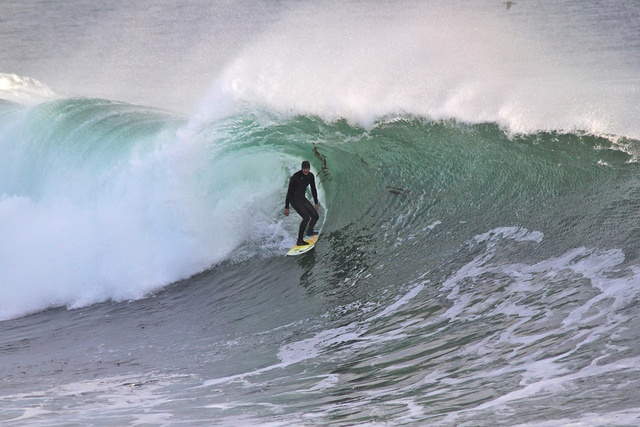
looks like this wave could engulf the surfer
A man on a surfboard is riding a large wave.
THERE IS A PERSON THAT IS RIDING THE WAVES OF THE OCEAN
A man in a wet suit riding a wave on a surfboard.
A surfer rides the pipeline of a wave.